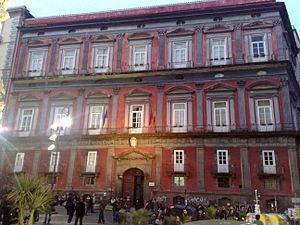
Le Palais Saluzzo à Corigliano est un bâtiment situé sur la Piazza San Domenico Maggiore à Naples, qui abrite désormais le siège de l'Université "L'Orientale", et plus précisément le Département de l'Asie, de l'Afrique et de la Méditerranée.
La via Mezzocannone est une rue de Naples qui relie la piazzetta Nilo et la piazza San Domenico Maggiore au Corso Umberto I, dans le quartier du Porto. Elle s'étend sur 450 mètres.